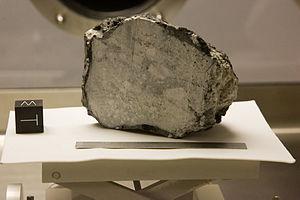
Apollo 11 est une mission du programme spatial américain Apollo au cours de laquelle, pour la première fois, des hommes marchent sur la Lune, le 21 juillet 1969, à 2 h 56 UTC. L'agence spatiale américaine, la NASA, remplit ainsi l'objectif fixé par le président John F. Kennedy en 1961 de poser un équipage sain et sauf sur la Lune avant la fin des années 1960 dans le but de démontrer la supériorité des États-Unis sur l'Union soviétique mise à mal par les succès soviétiques au début de l'ère spatiale dans le contexte de la guerre froide qui oppose ces deux pays. Ce défi est lancé alors que la NASA n'a pas encore placé en orbite un seul astronaute. Grâce à une mobilisation de moyens humains et financiers considérables, l'agence spatiale rattrape puis dépasse le programme spatial soviétique.